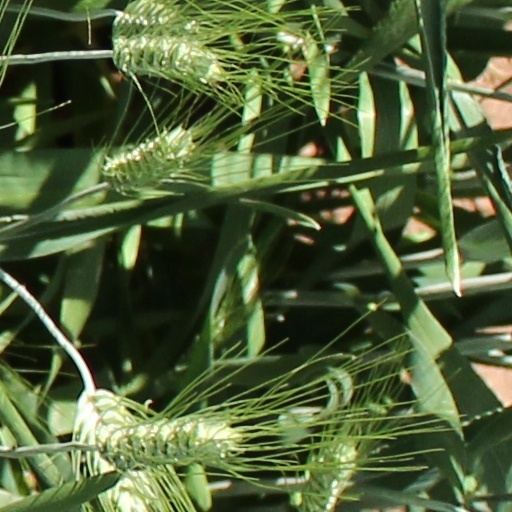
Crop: wheat